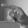
ASL letter: P